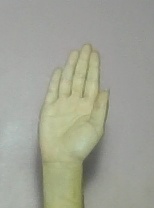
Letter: seen